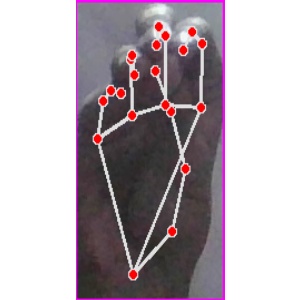
अक्षर: ङ